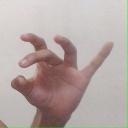
अक्षर: ओ